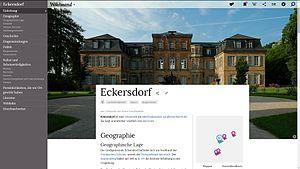
Wikiwand est un logiciel pour la présentation graphique d'articles de Wikipédia, autre que l'interface par défaut. L'interface graphique est en anglais, mais les articles sont affichés dans toutes les langues disponibles.